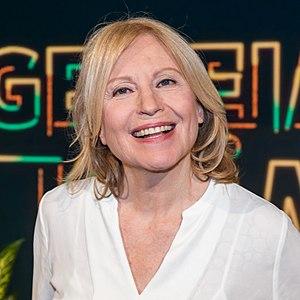
Maren Kroymann est une actrice et une chanteuse allemande.